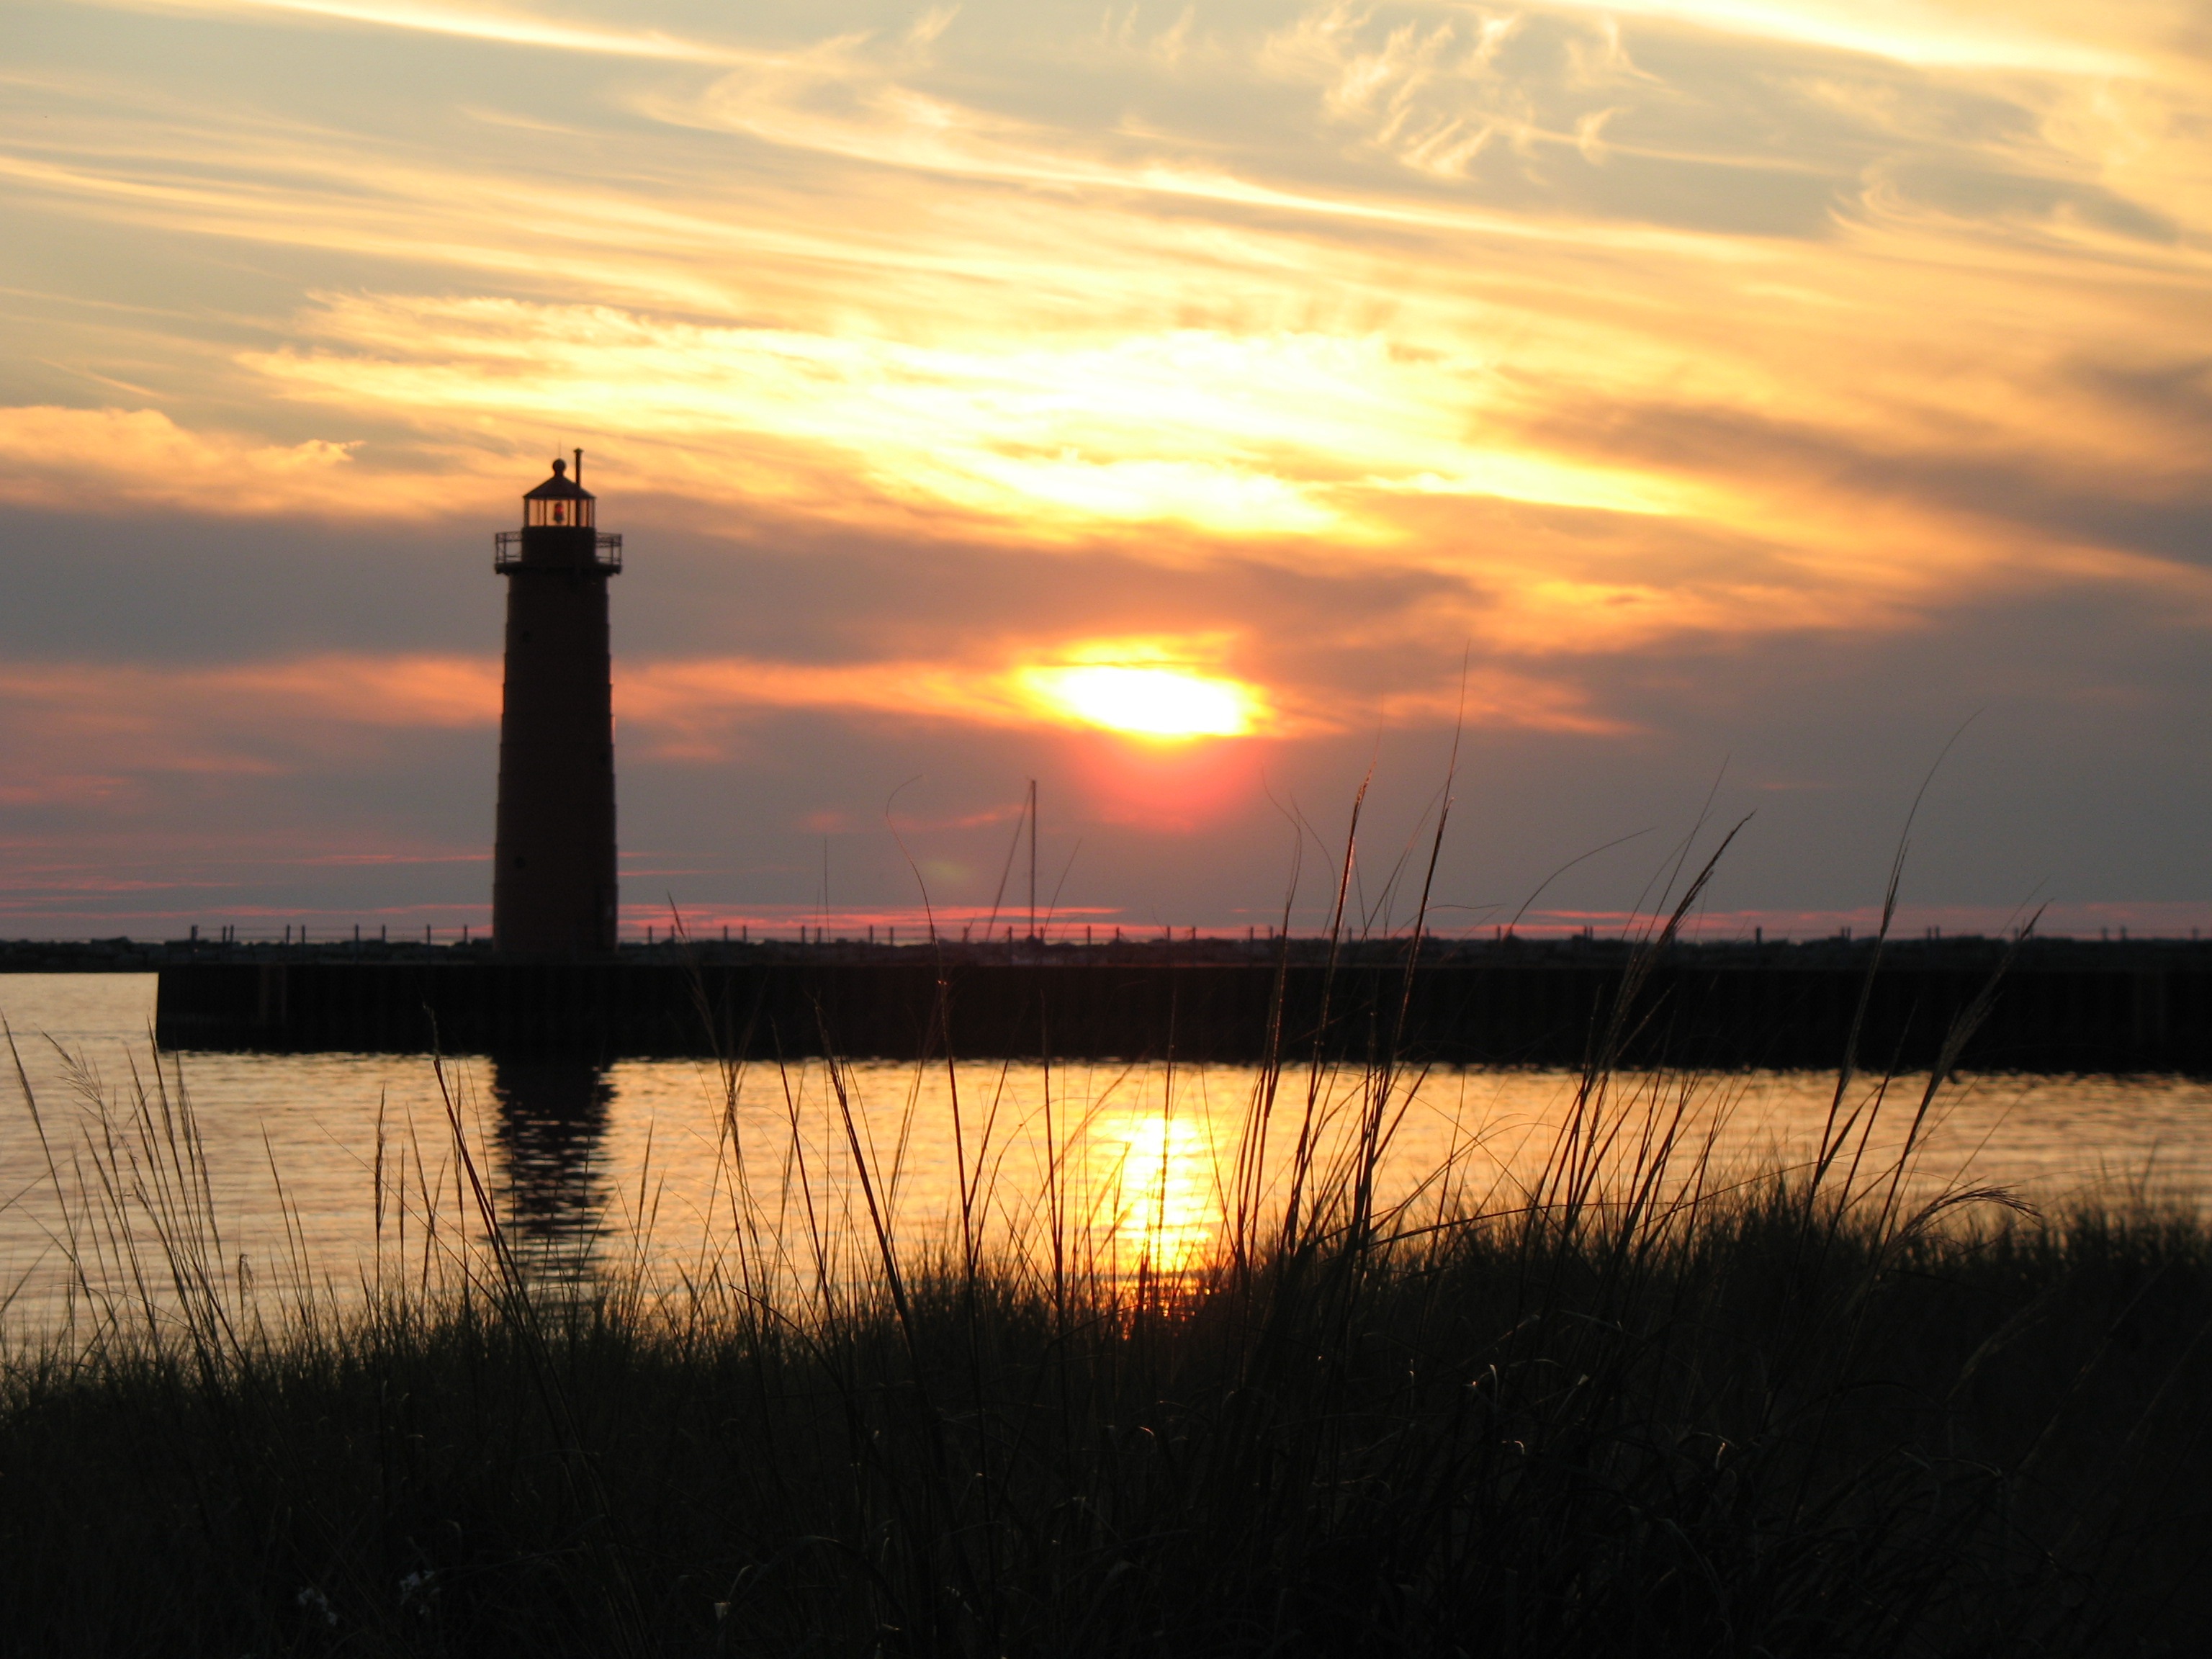
beach, sea, horizon, cloud, lighthouse, sky, sun, sunrise, sunset, sunlight, morning, dawn, dusk, evening, reflection, tower, afterglow, lake michigan